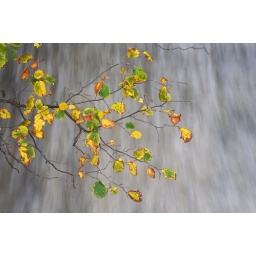
Colorful leaves above running water